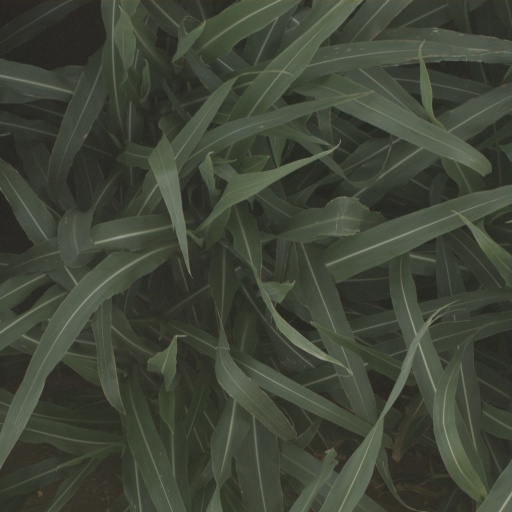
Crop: sorghum